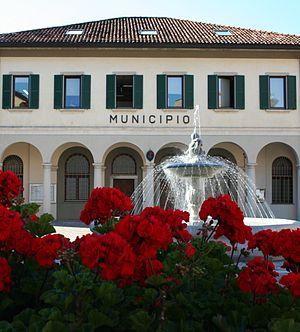
Gavirate est une commune italienne de la province de Varèse dans la région Lombardie en Italie.